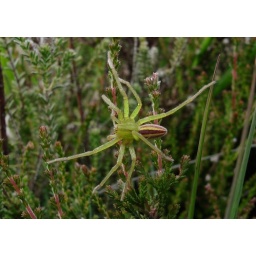
This is the same male Micrommata virescens but taken in nicer slightly back-lit conditions and without the obscuring grass stem.